Chilperic I

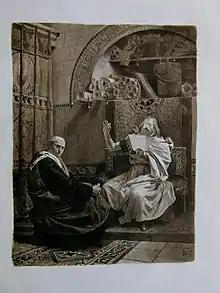
St. Gregory of Tours is forced to listen to Chilperic's poetry, "Hilpérik et Grégoire de Tours" by Jean-Paul Laurens

In 578, Chilperic sent an army to fight the Breton ruler Waroch II of the Bro-Wened along the Vilaine. The Frankish army consisted of units from the Poitou, Touraine, Anjou, Maine and Bayeux. The "Baiocassenses" (men from Bayeux) were Saxons and they in particular were routed by the Bretons. The armies fought for three days before Waroch submitted, did homage for Vannes, sent his son as a hostage, and agreed to pay an annual tribute. He subsequently broke his oath but Chilperic's dominion over the Bretons was relatively secure, as evidenced by Venantius Fortunatus's celebration of it in a poem.